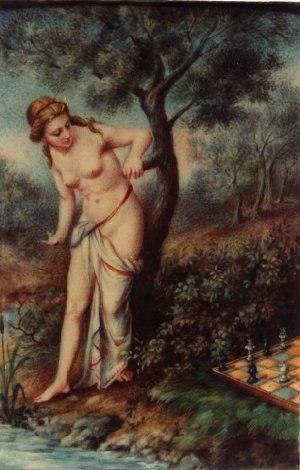
Le jeu d’échecs oppose deux joueurs de part et d’autre d’un tablier appelé échiquier composé de soixante-quatre cases claires et sombres nommées les cases blanches et les cases noires. Les joueurs jouent à tour de rôle en déplaçant l'une de leurs seize pièces, claires pour le camp des blancs, sombres pour le camp des noirs. Chaque joueur possède au départ un roi, une dame, deux tours, deux fous, deux cavaliers et huit pions. Le but du jeu est d'infliger à son adversaire un échec et mat, une situation dans laquelle le roi d'un joueur est en prise sans qu'il soit possible d'y remédier.
Les dryades sont, dans la mythologie grecque, les nymphes liées aux arbres en général et plus particulièrement aux chênes. Le nom de dryades fut utilisé plus tard pour désigner les figures divines présidant au culte des arbres et de la forêt. Elles sont généralement considérées comme des créatures très timides qui se montrent rarement.
Euphron est le dieu des sports. « Frère de l'Amour », demeurant au-dessus du palais de Vénus, c'est « un garçon d'apparence gracieuse » cité dans un poème nommé Caissa: or The Game of Chess écrit en hexamètres latins et en anglais par William Jones en 1763.